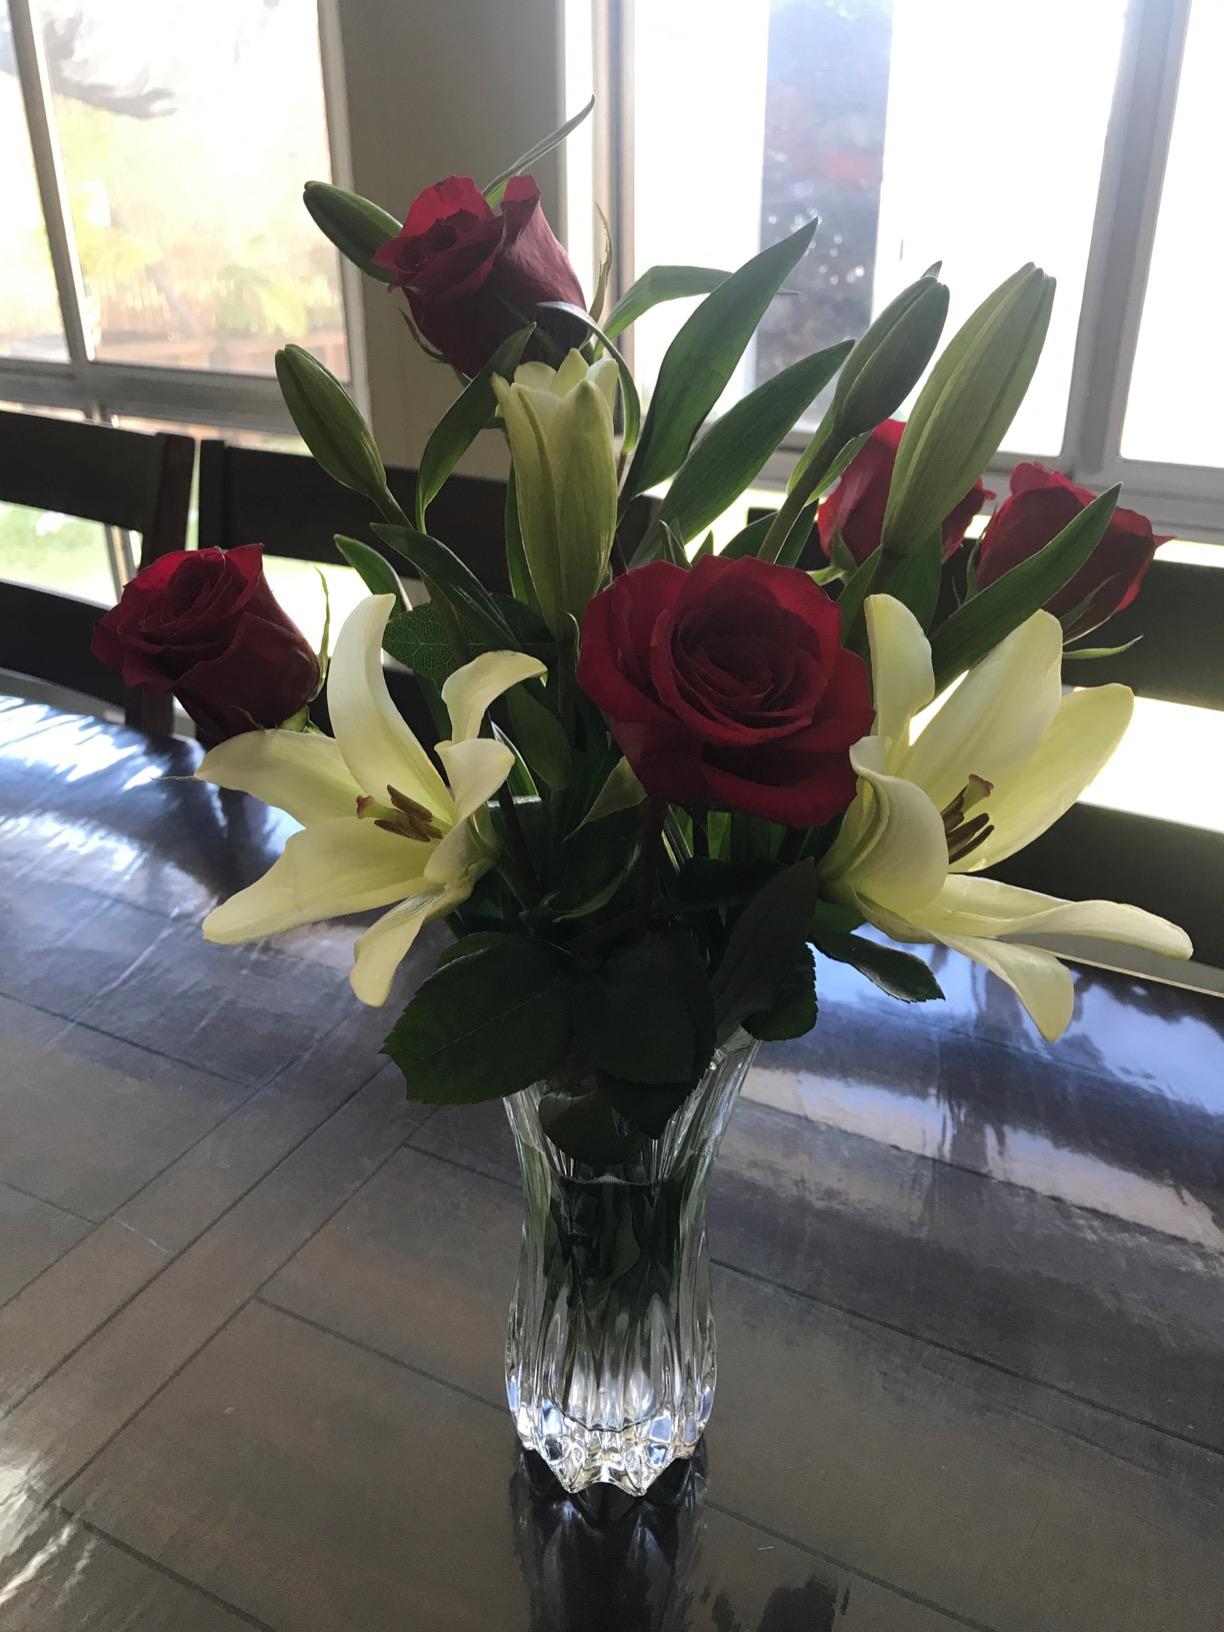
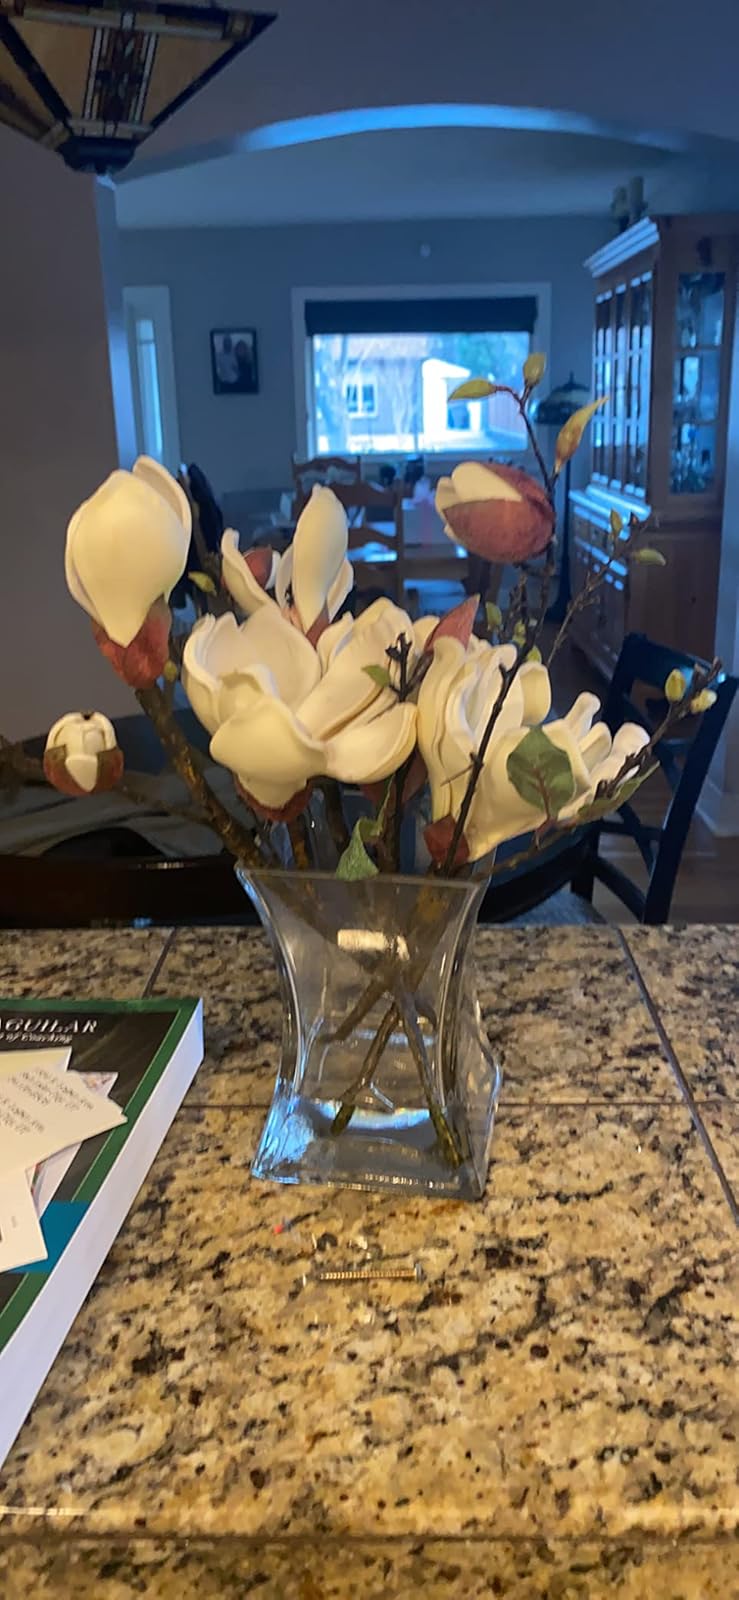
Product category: vase
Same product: no